A Study on Kamrupi

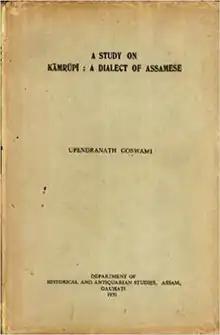

A Study on Kamrupi: A Dialect of Assamese is a book on Kamrupi dialect of the Assamese language, written by Upendranath Goswami. It gives detail account of origin and development of Kamrupi language, spanning a period of early first millennium CE to modern times. It discusses the growth of Kamrupi literature, from its apabhramsa stage in form of copper plates, seals, Charyapada to literature developed in mid twentieth century.